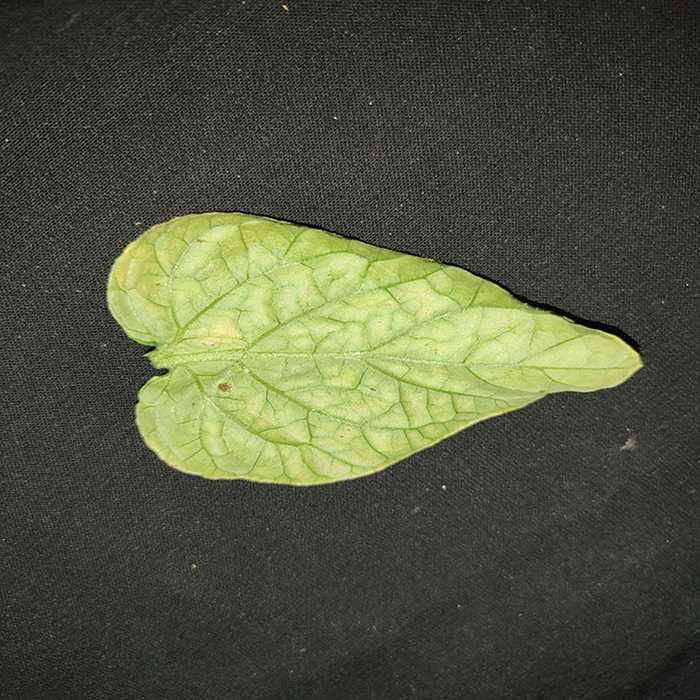
Plant: Tomato
Label: Tomato spotted wilt